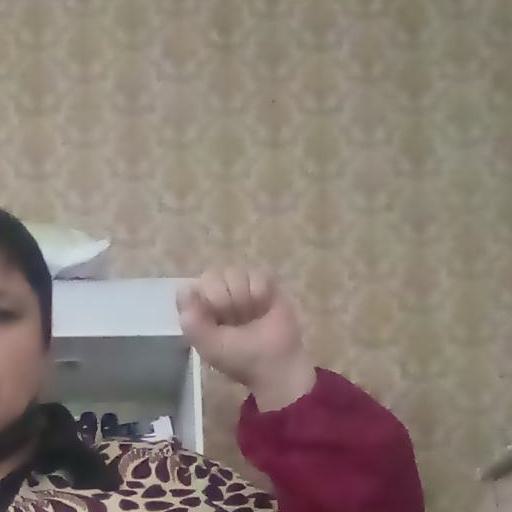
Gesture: fist